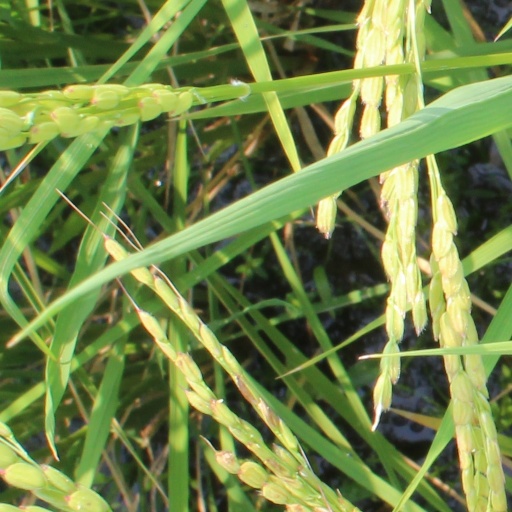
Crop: rice